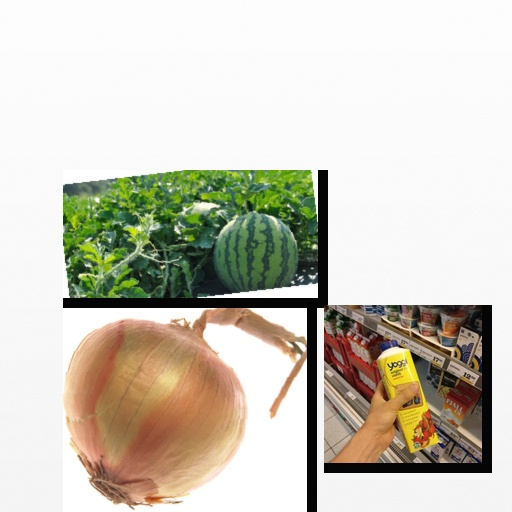
Food items: onion, strawberry_yogurt, watermelon